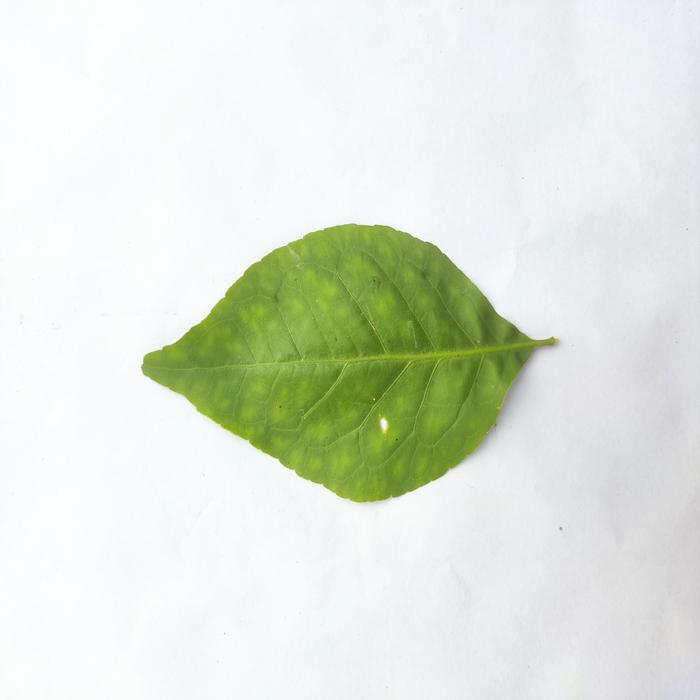
Crop: Aegle Marmelos
Leaf condition: Leaf_Spot